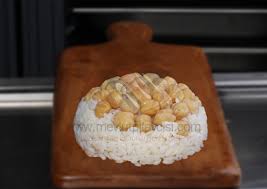
Yemek: pirinc_pilavi